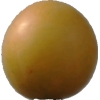
Label: cherry_wax